Letton, West Herefordshire

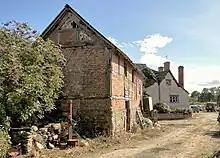
Barn and Hurstley Court

No shopping amenities exist in the parish. Businesses include a fishery (angling), leather goods supplier, a rental holiday home property, and two major farms: one on Kinley Lane at the east, and one at Hurstley on Pig Street at the north. The parish church church, in Letton village, is dedicated to St John the Baptist, and is part of the Weobley and Staunton Group of Parishes. Also within the village is a commercial angling lake, part of the Letton Court estate, and a timber merchant.